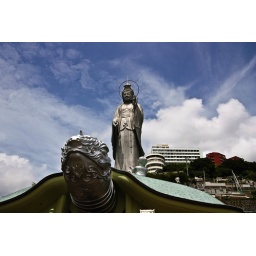
Kannon (depicted as a male here) standing on top of a building shaped like a turtle in Nagasaki.